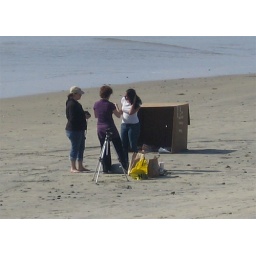
this was weird. they had the girl in white posing inside the box. i can only imagine why.